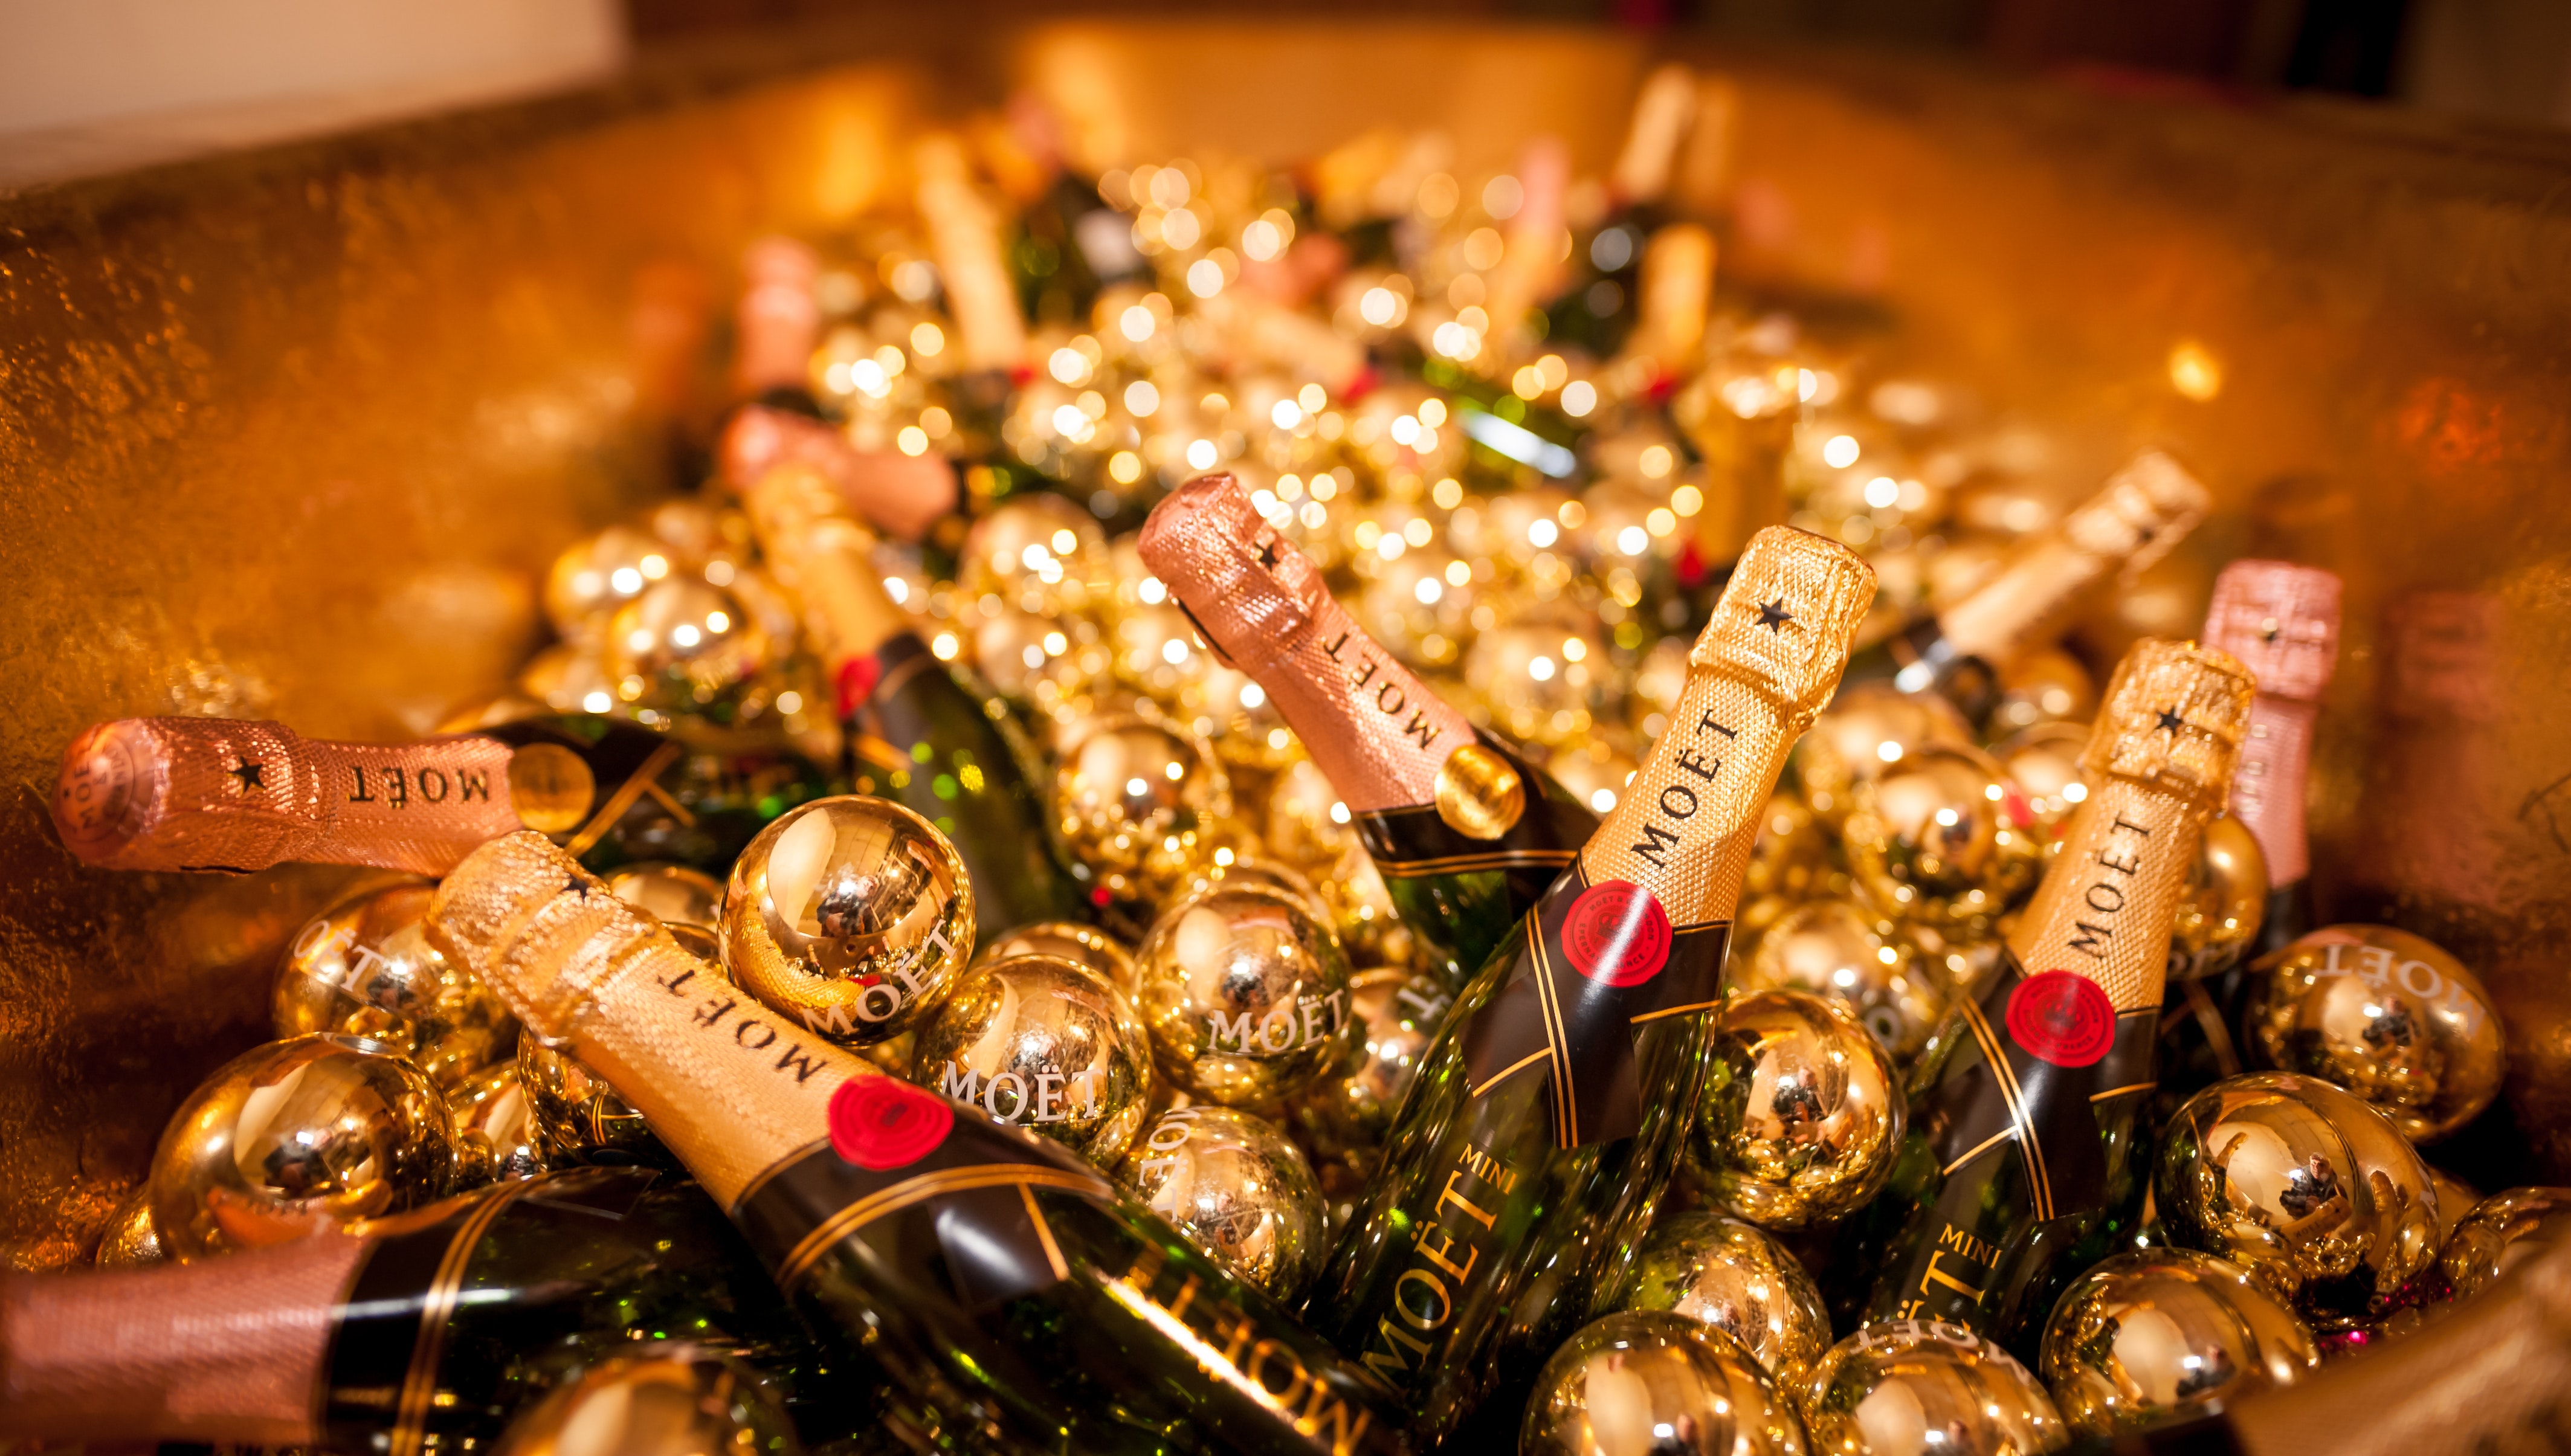
christmas decoration, tradition